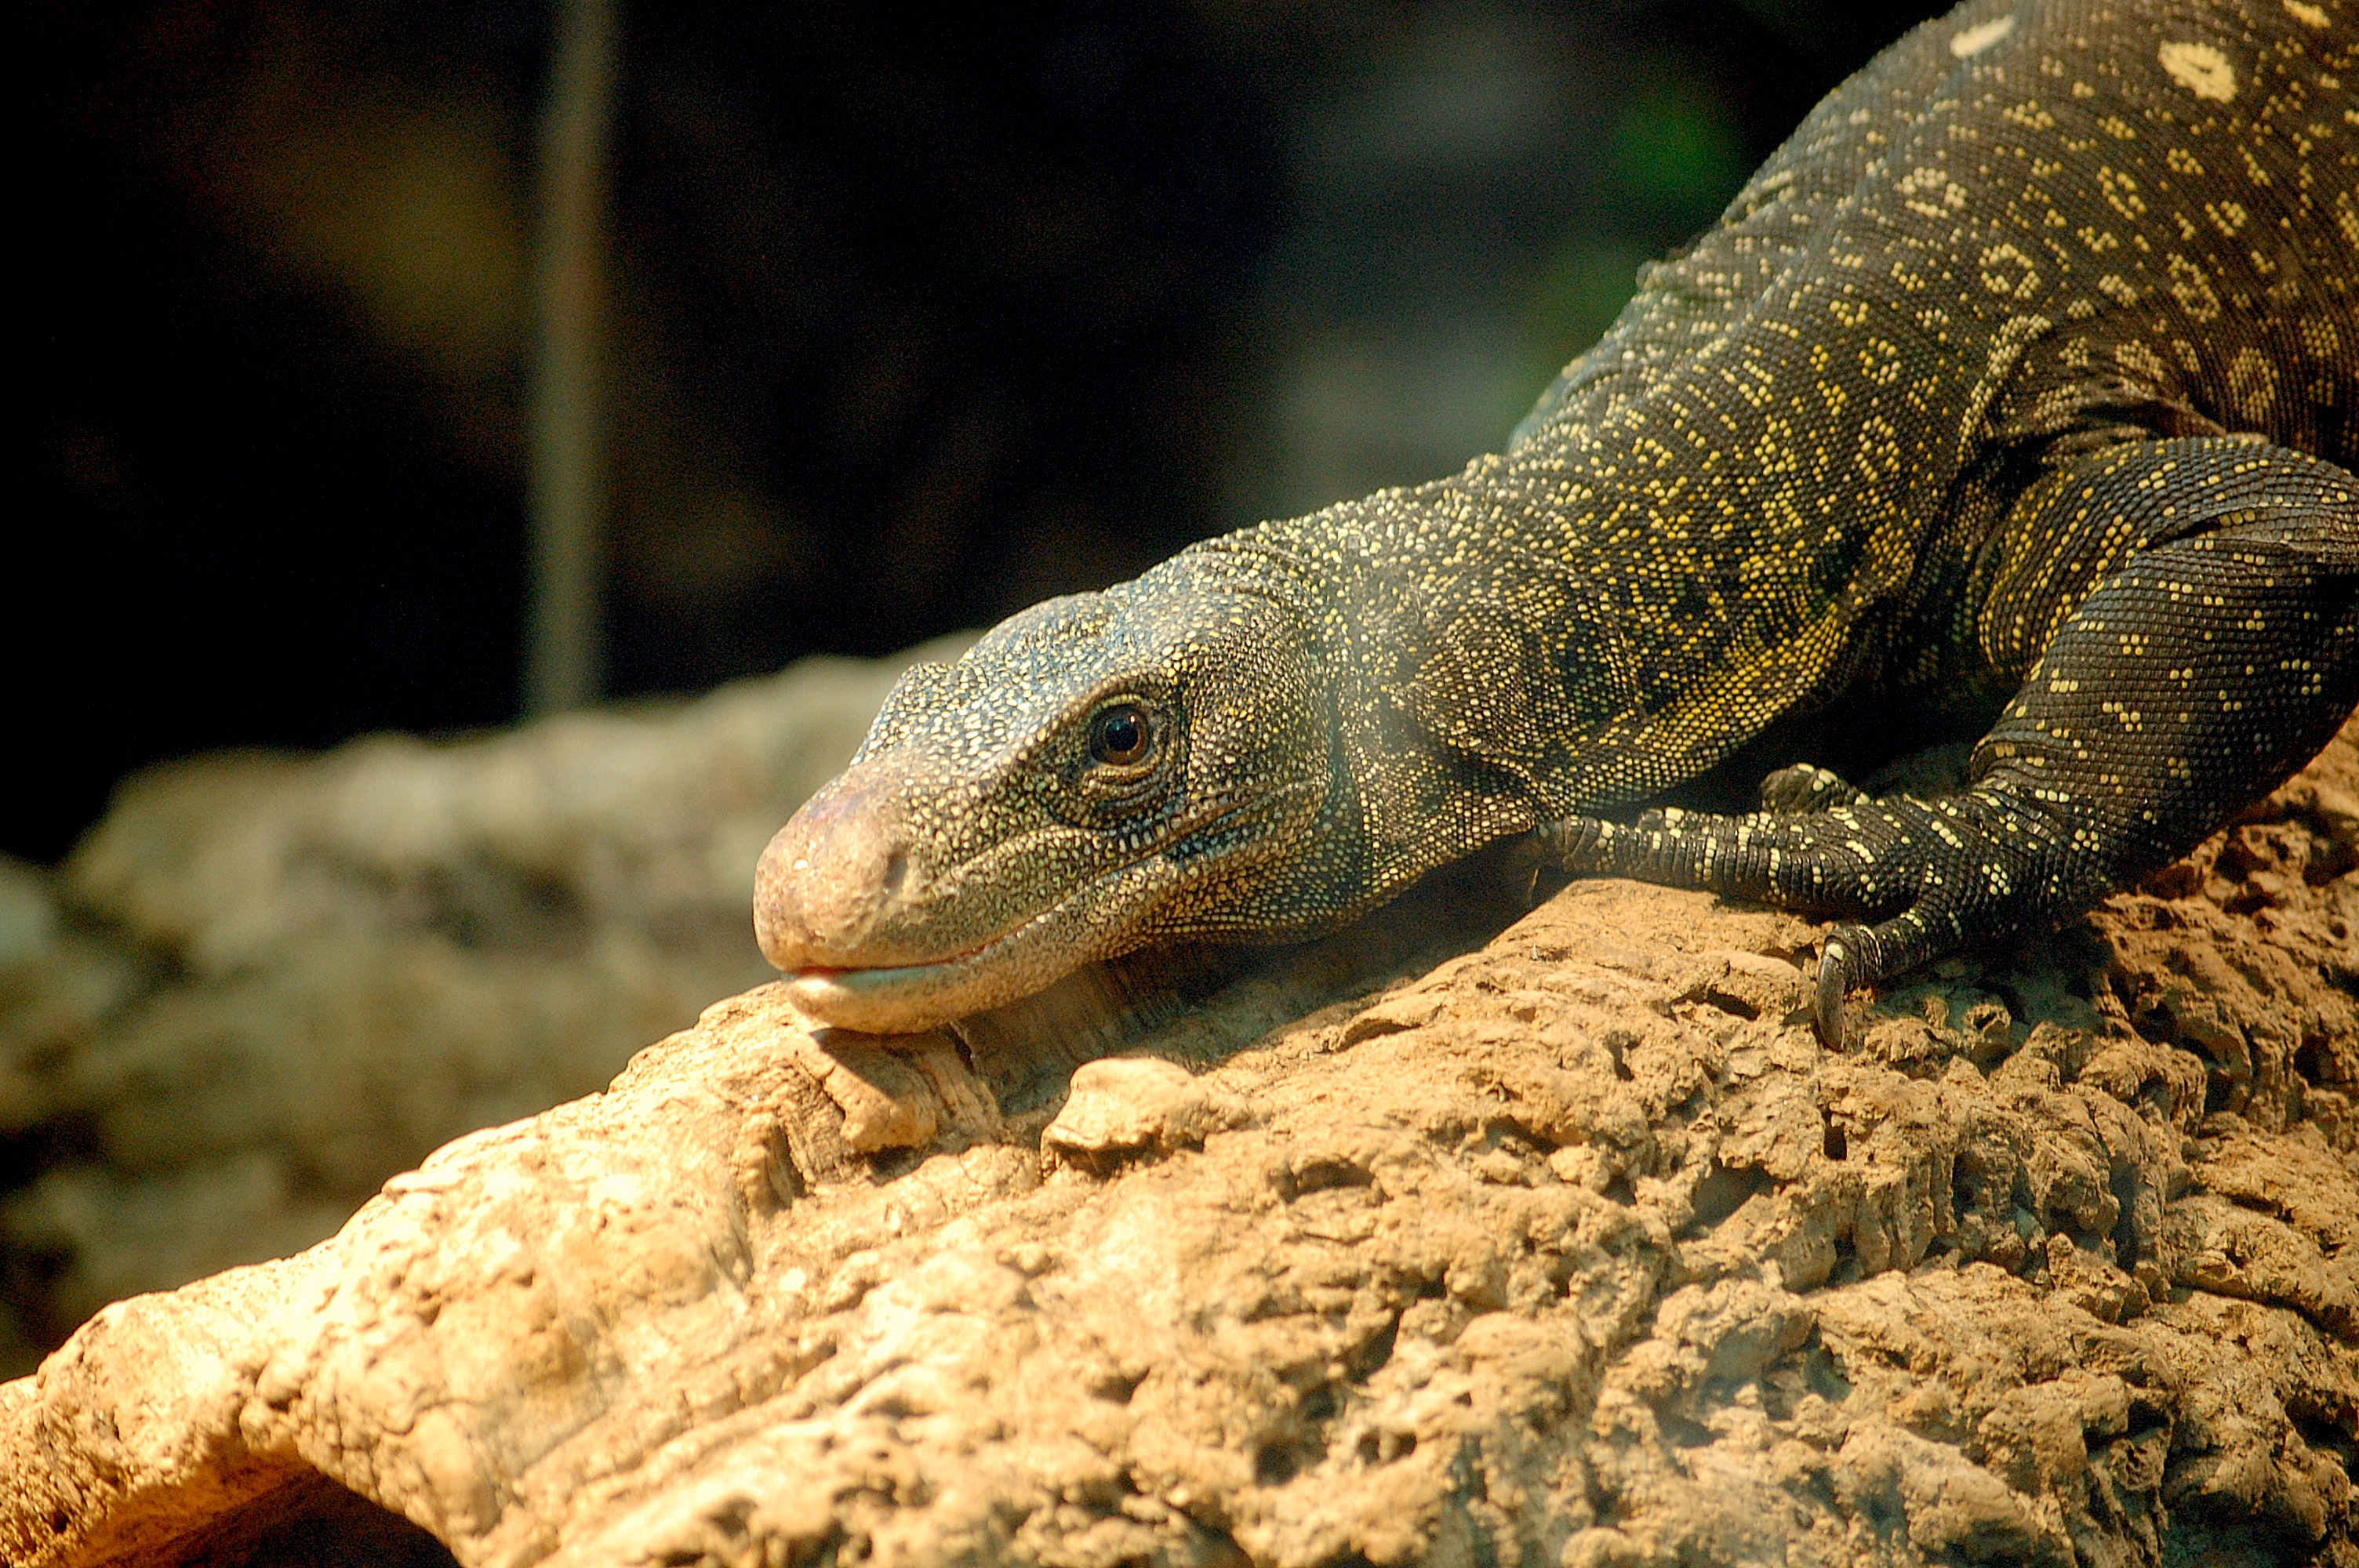
reptile, vertebrate, komodo dragon, lizard, scaled reptile, terrestrial animal, monitor lizard, Varanidae, gecko, organism, adaptation, heloderma, dragon lizard, wildlife, claw, agama, rock, wall lizard